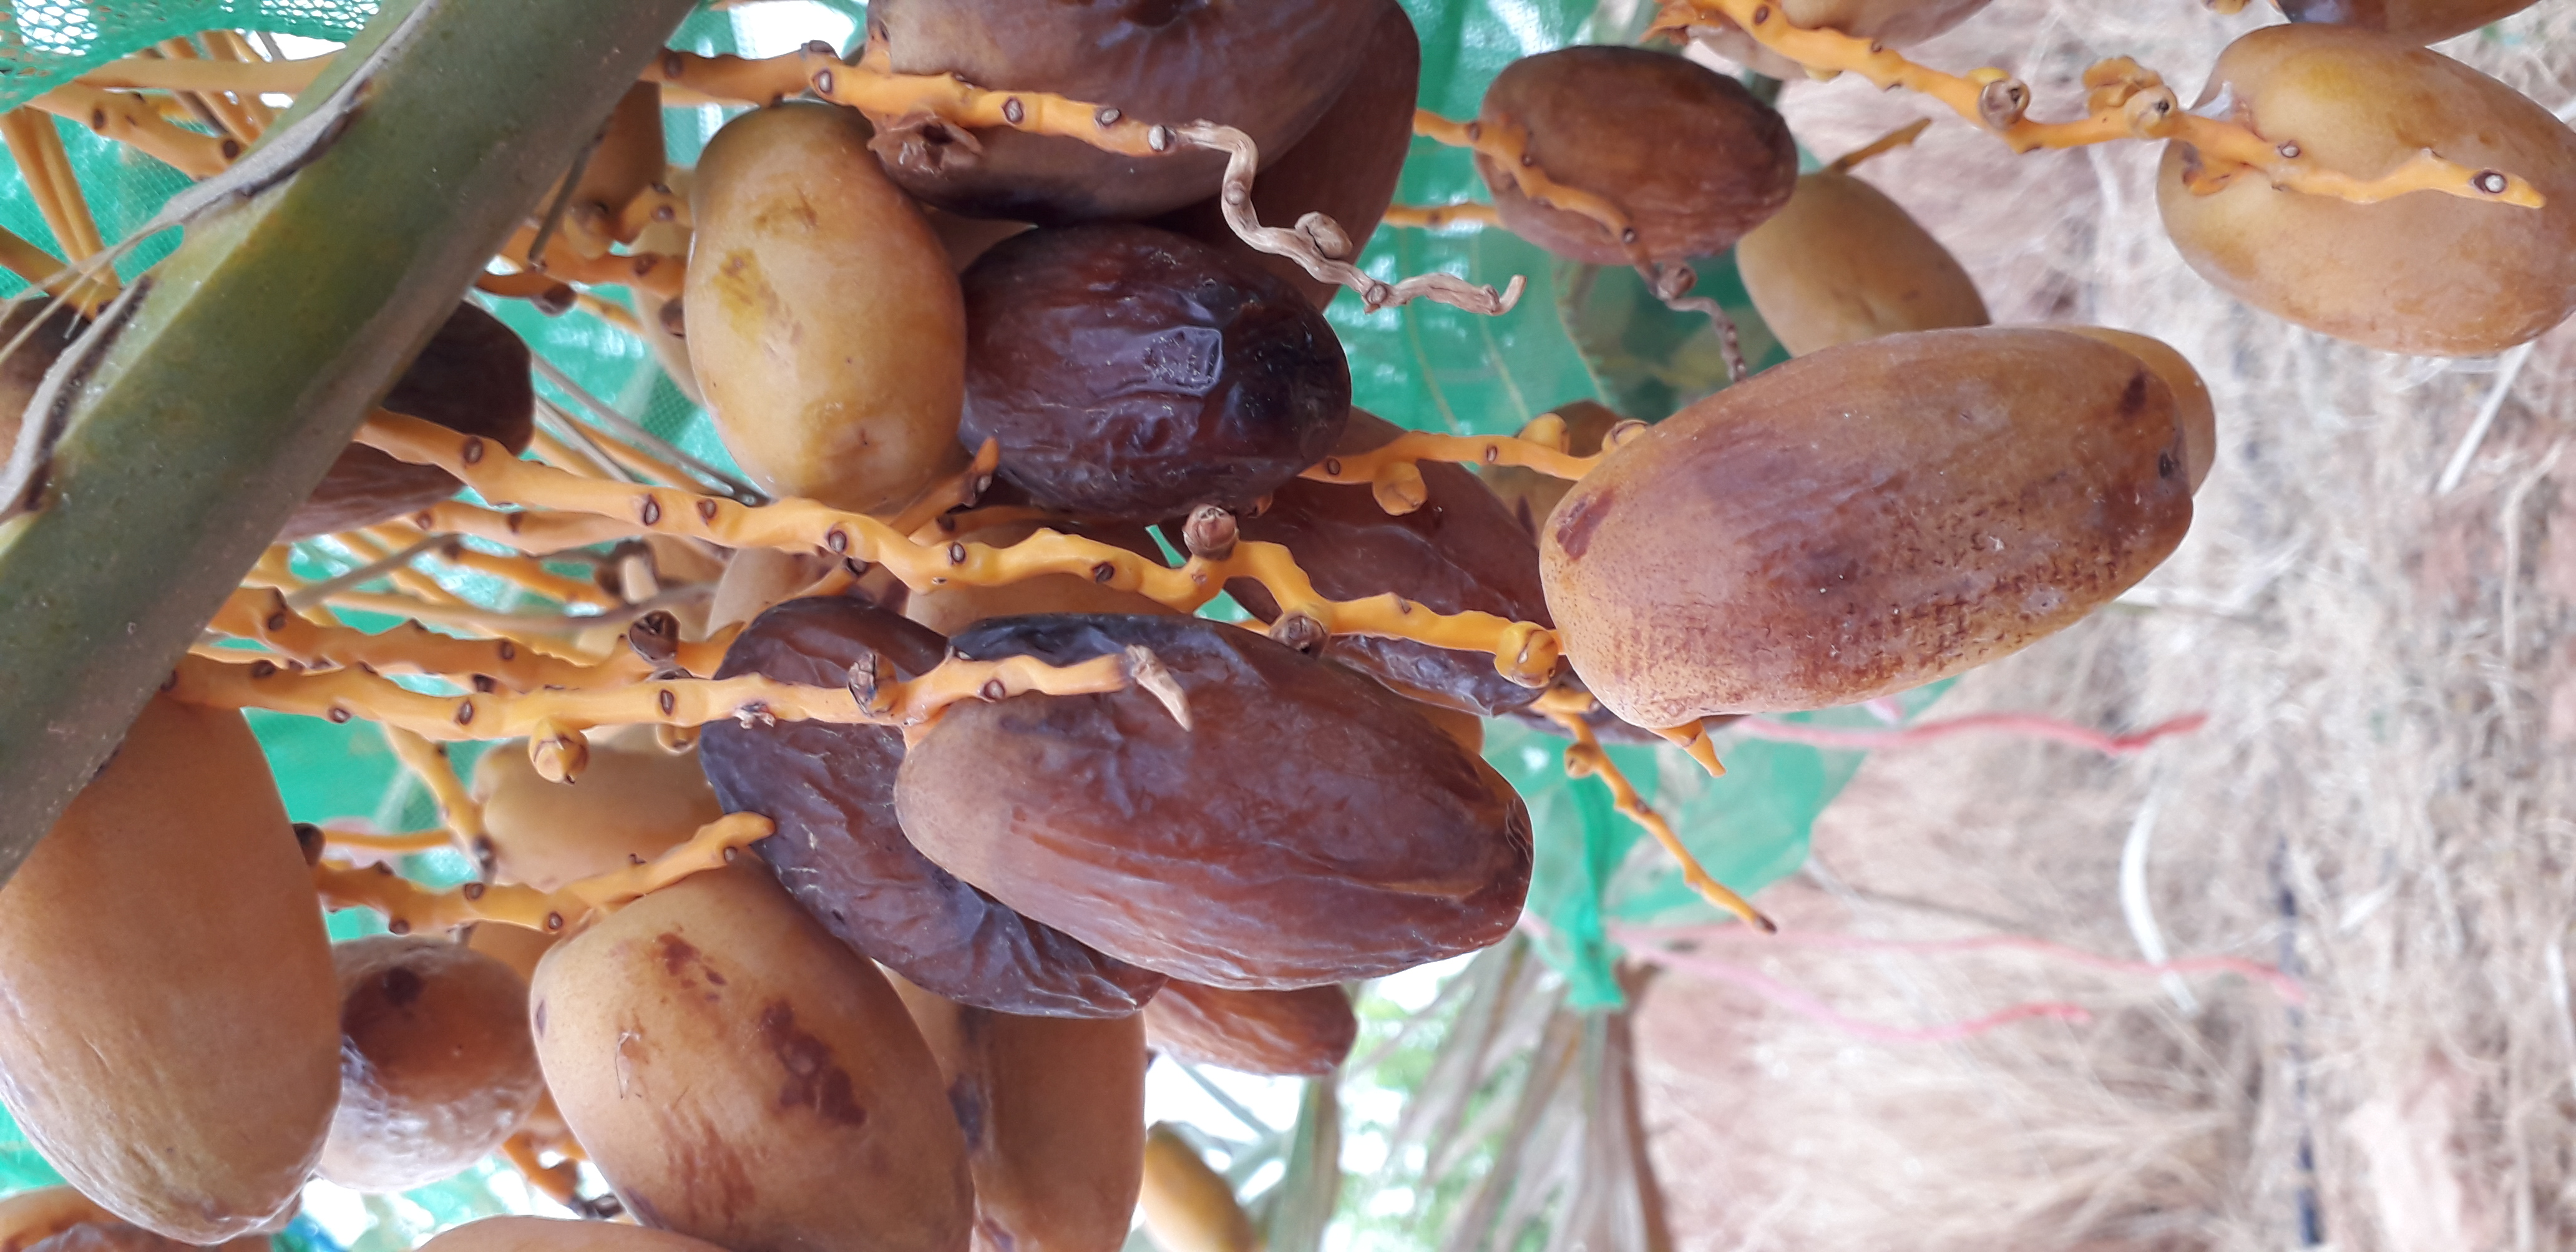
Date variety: Boumajhoul